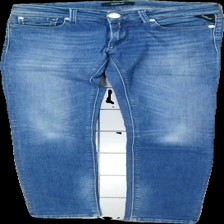
View: front
Type: Jeans
Category: Ladies
Brand: Not in the list
Brand text on label: replay
Colors: Blue
Material: 100% bomull
Pattern: Logo print
Cut: Regular
Season: All
Price range: 50-100
Recommended usage: Reuse
Description: jeans